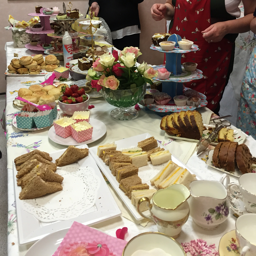
the table was creaking under the weight of all the tasty treats .